Nassau County, New York

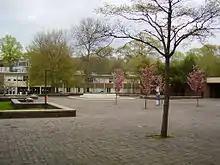
Academic Quad at the New York Institute of Technology's Old Westbury campus

As of 2019, the Asian population in Nassau County had grown by 39% since 2010, to an estimated 145,191 individuals. There were approximately 50,000 Indian Americans and 40,000 Chinese Americans. Nassau County has become the leading suburban destination in the U.S. for Chinese immigrants. Likewise, the Long Island Koreatown originated in Flushing, Queens, and is expanding eastward along Northern Boulevard and into Nassau County. "The New York Times" cited a 2002 study by the non-profit group ERASE Racism, which determined that Nassau, and its neighboring county, Suffolk, as the most de facto racially segregated suburbs in the United States.